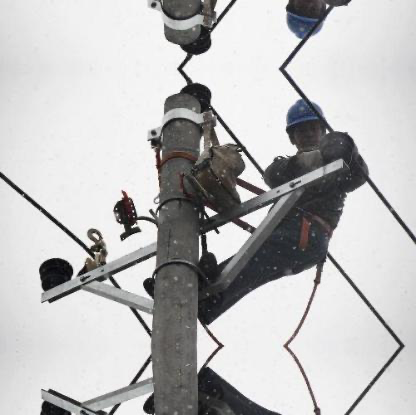
Objects in the image:
label: helmet
label: helmet